Fabien Vehlmann

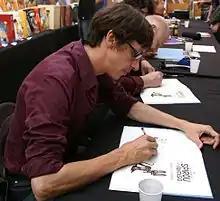
Fabien Vehlmann, Quai des Bulles, Saint-Malo, 2010

Fabien Vehlmann, born in 1972 in Mont-de-Marsan, grew up in the Landes and the Savoie. He studied in Nantes. He started writing comics in 1996, but only got to work for "Spirou" magazine the next year, where he provided very short stories for the weekly summary of the magazine. Soon, some stories of a few pages followed, with artwork by a number of different artists, including Eric Maltaite and René Follet. His first recurring series was "Green Manor" with Denis Bodart. With Bruno Gazzotti he created "Seuls".